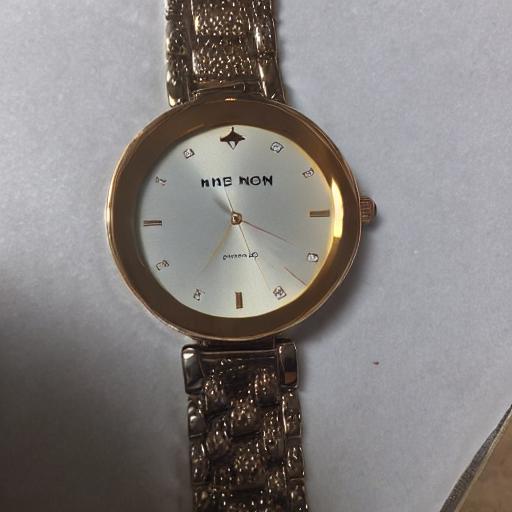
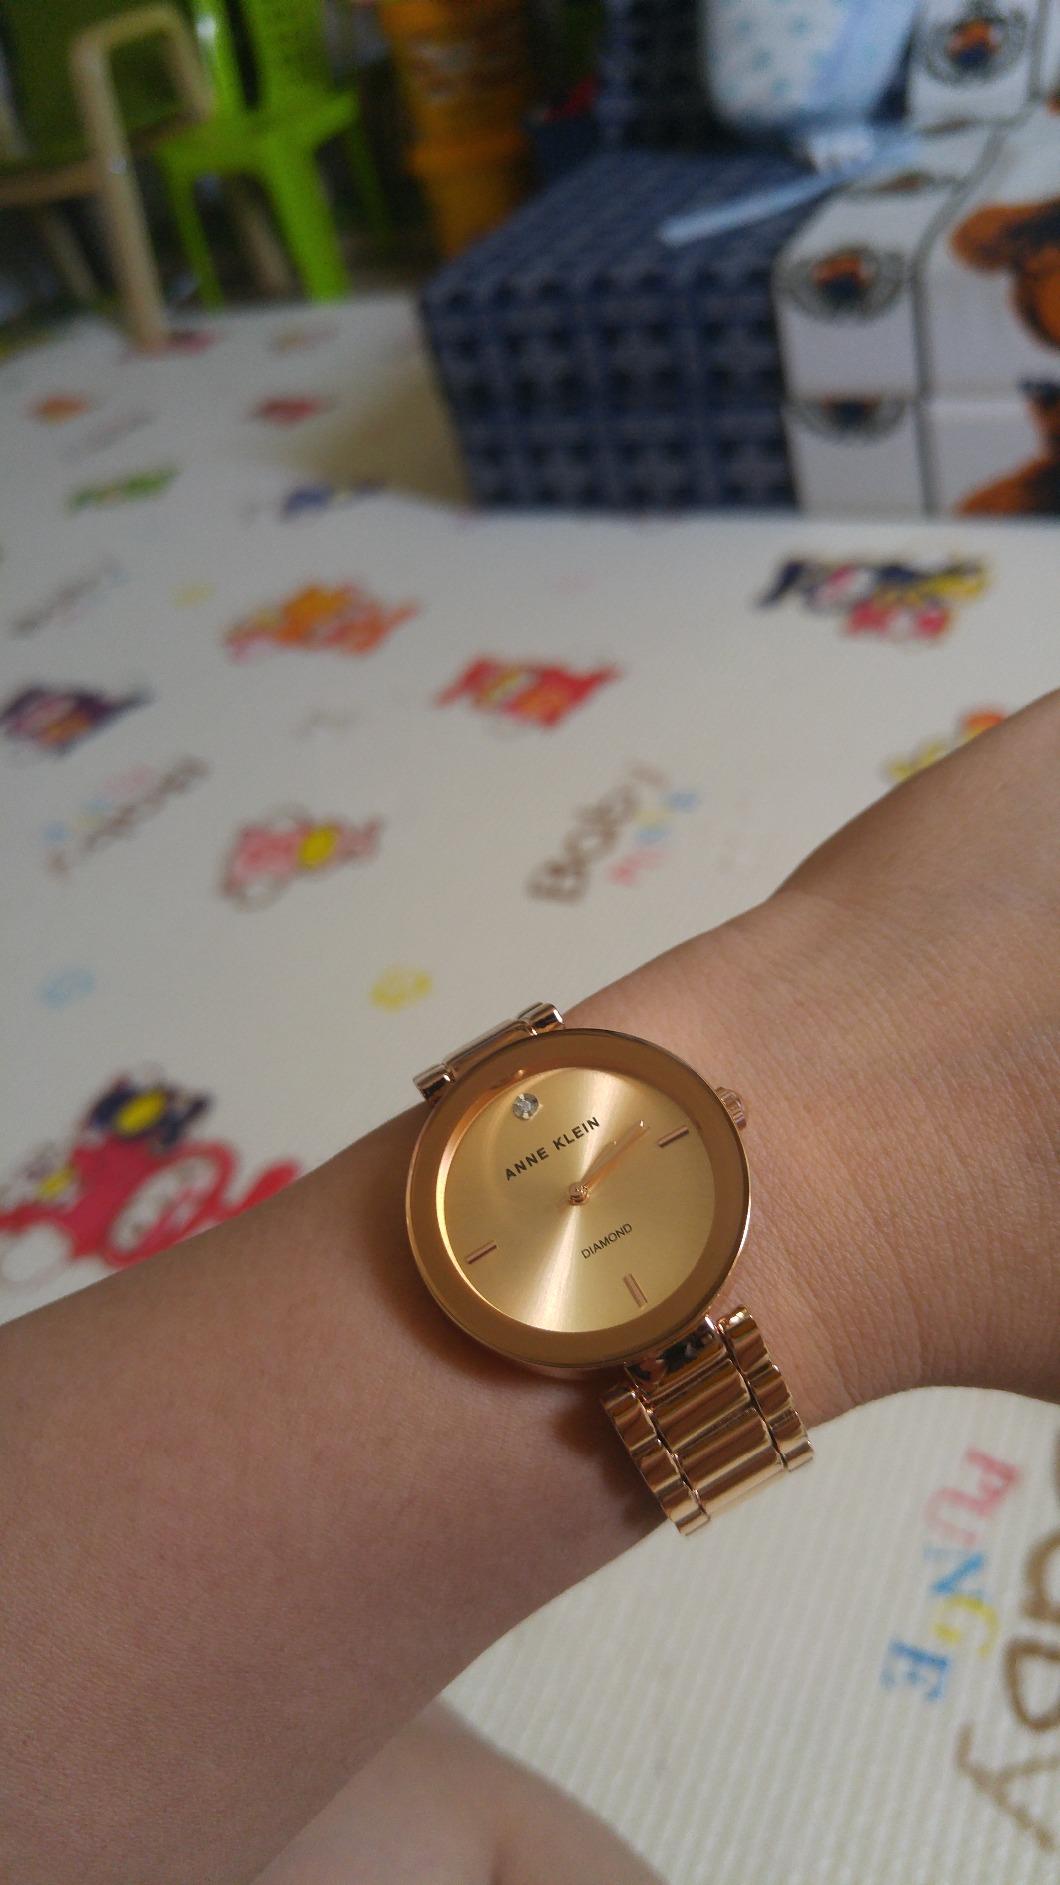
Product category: accessories_watch
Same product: no